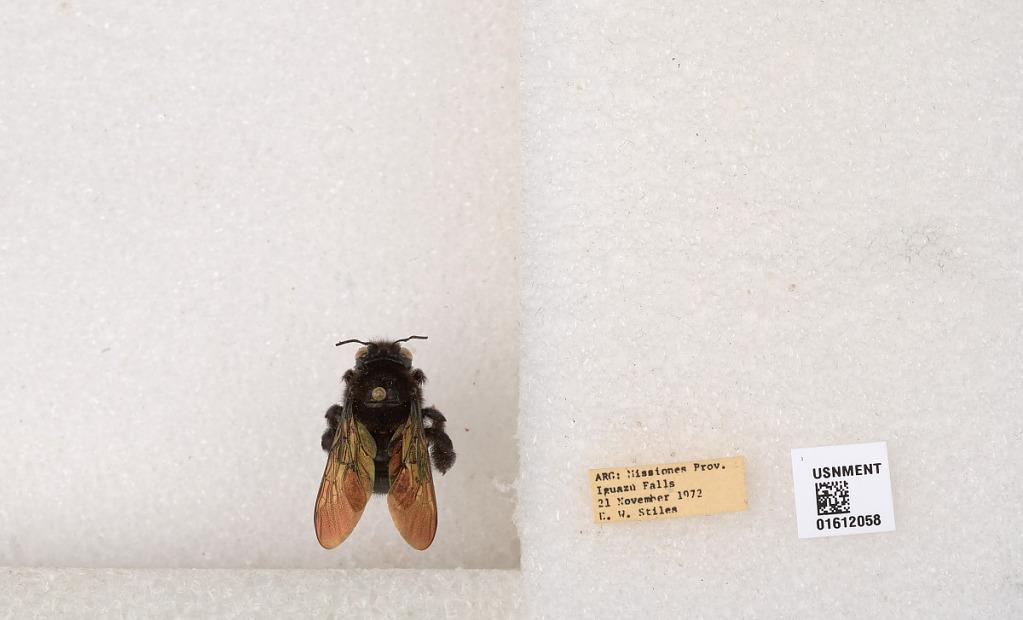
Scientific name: Xylocopa
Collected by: E. Stiles
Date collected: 1972-11-21
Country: Argentina
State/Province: Misiones
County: Iguazu
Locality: Iguazu Falls